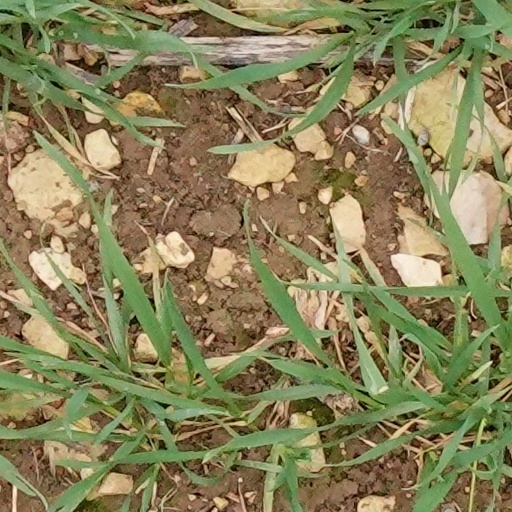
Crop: wheat